Picaresque novel

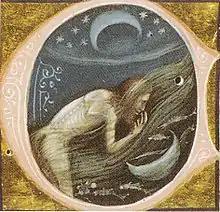
One of the most influential novels on the picaresque genre was "The Golden Ass" by Apuleius, which he published sometime in the 2nd century AD. (ms. Vat. Lat. 2194, Vatican Library) (1345 illustration).

The principal episodes of "Lazarillo" are based on Arabic folktales that were well known to the Moorish inhabitants of Spain. The Arabic influence may account for the negative portrayal of priests and other church officials in "Lazarillo". Arabic literature, which was read widely in Spain in the time of Al-Andalus and possessed a literary tradition with similar themes, is thus another possible influence on the picaresque style. Al-Hamadhani (d.1008) of Hamadhan (Iran) is credited with inventing the literary genre of "maqāmāt" in which a wandering vagabond makes his living on the gifts his listeners give him following his extemporaneous displays of rhetoric, erudition, or verse, often done with a trickster's touch. Ibn al-Astarkuwi or al-Ashtarkuni (d.1134) also wrote in the genre "maqāmāt", comparable to later European picaresque.